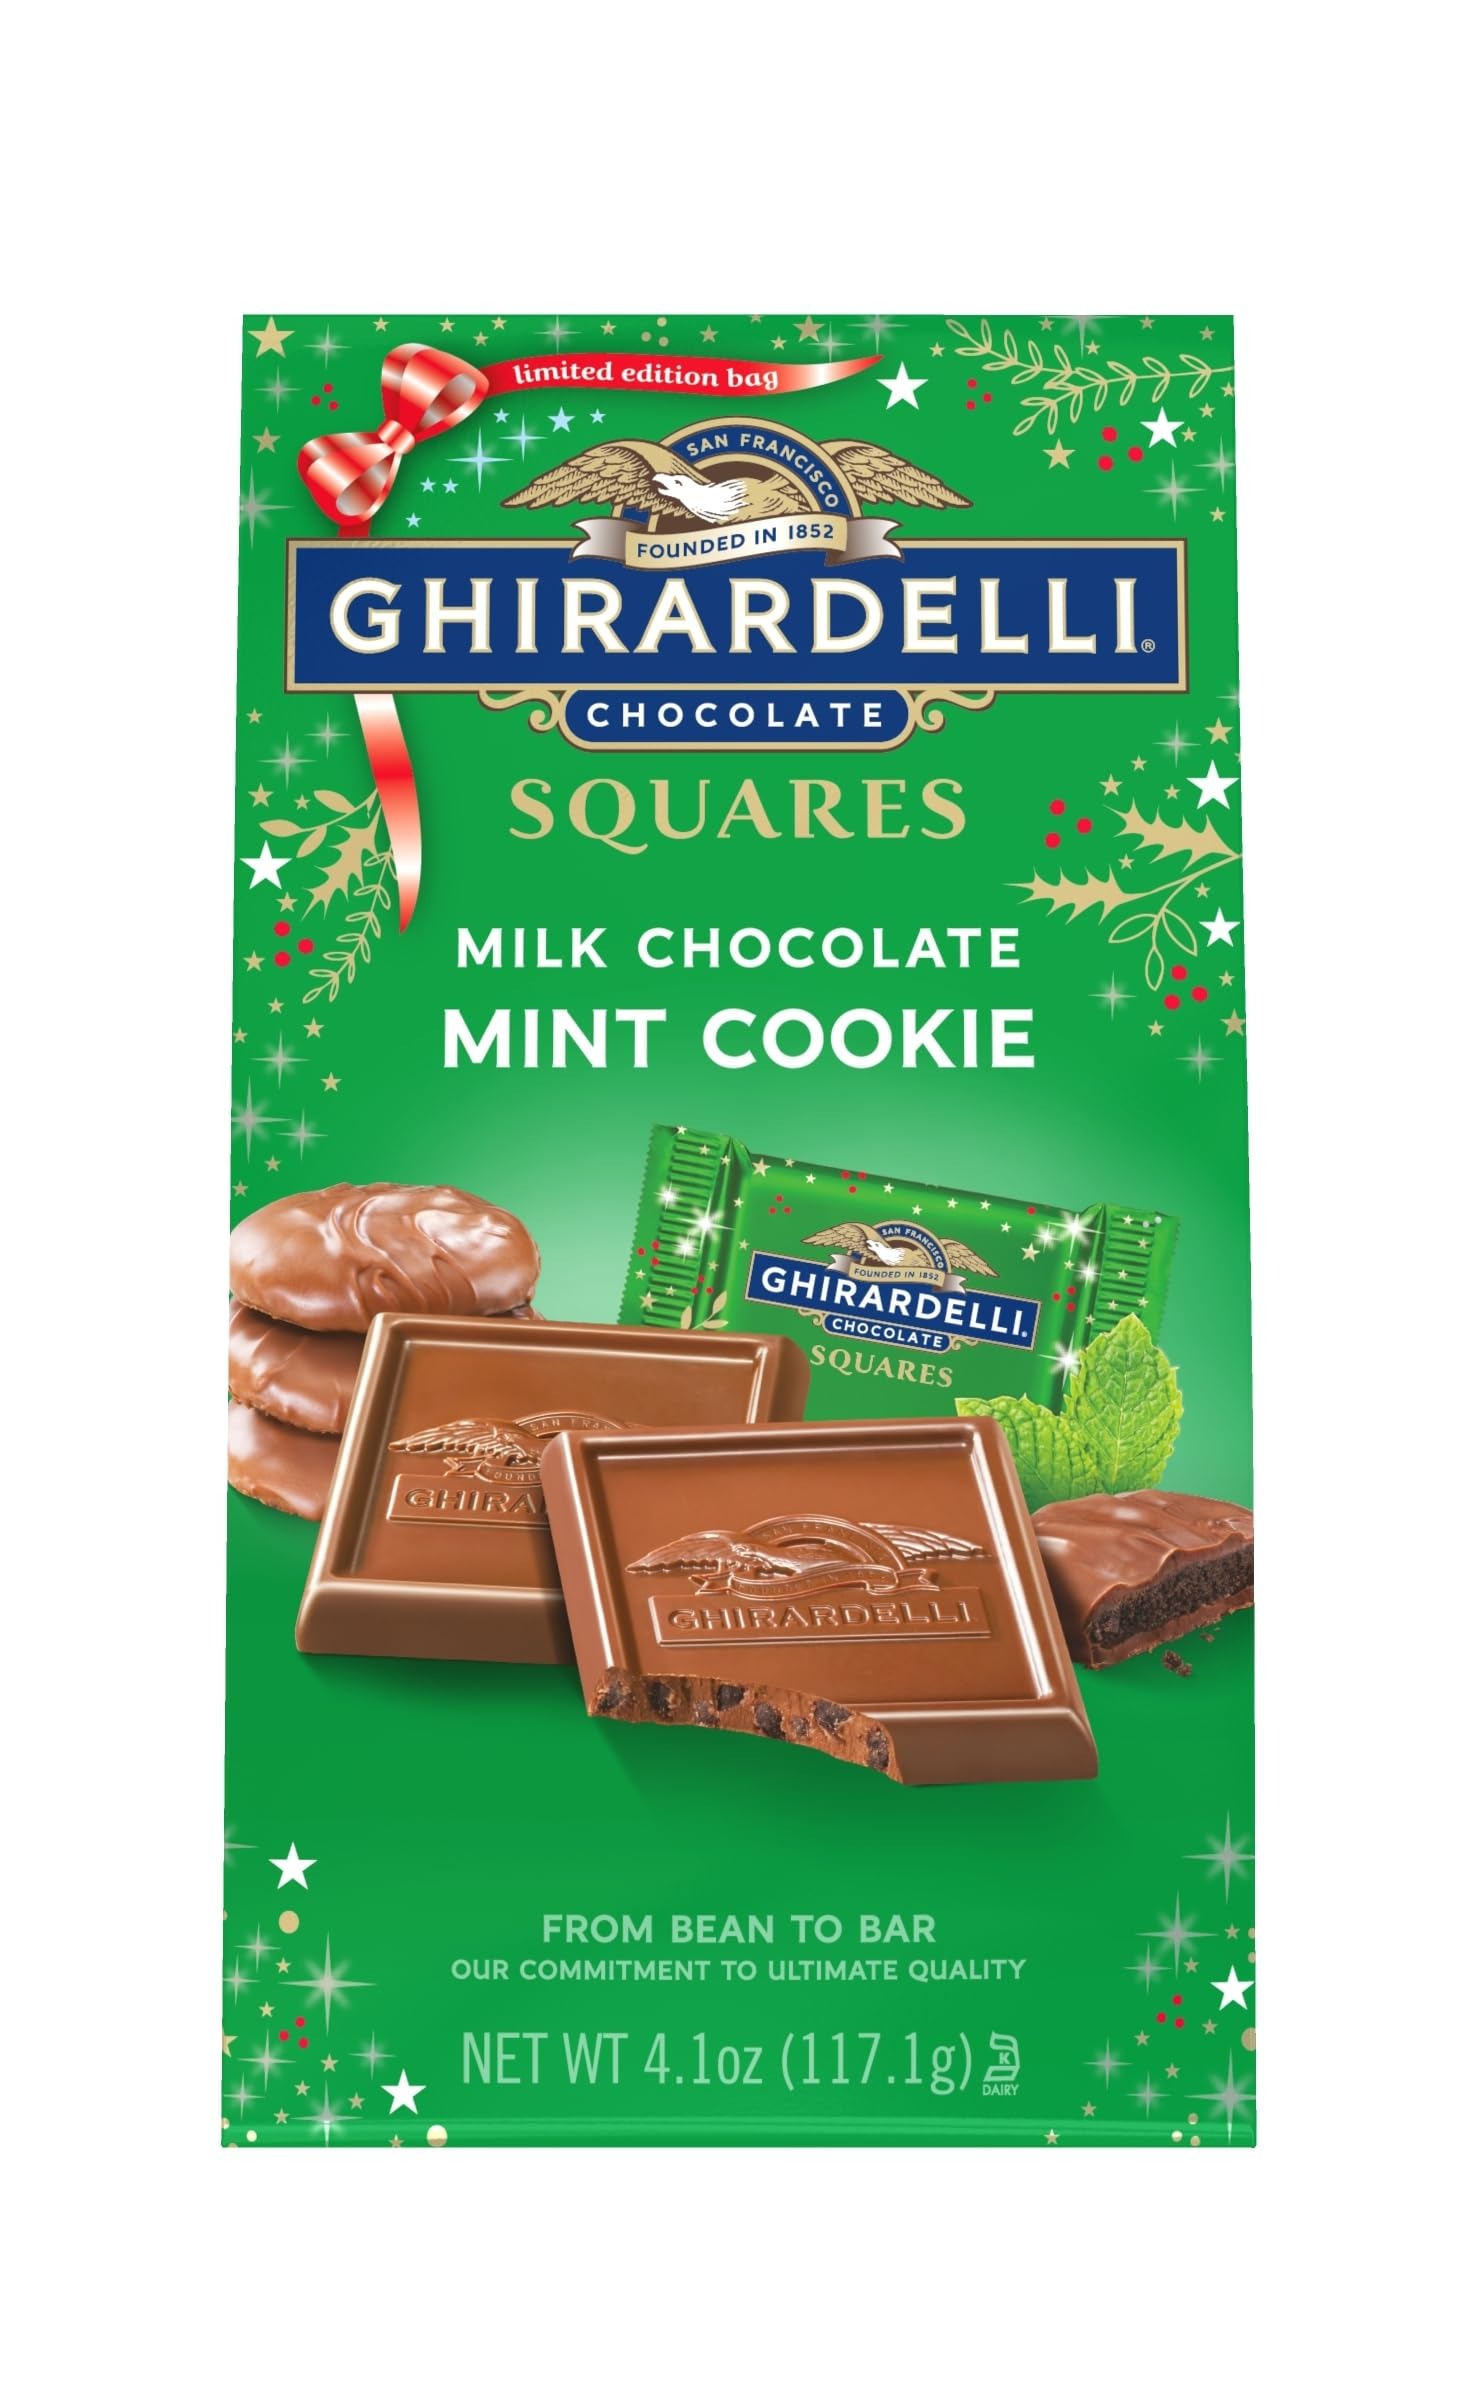
Item Name: Ghirardelli, Milk Chocolate Mint Squares Cookie, 4.1 Ounce
Product Description: Chocolate Cookies
Value: 4.1
Unit: Ounce

Price: 5.99